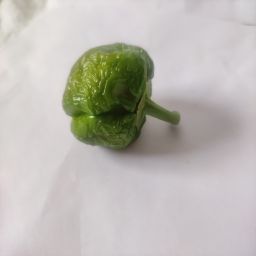
Crop: Bell Pepper
Quality: Ripe